Alexander Hill (neurologist)

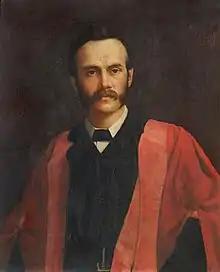
Alexander Hill c. 1891

Alexander Hill (1856 – 28 February 1929) was a medical doctor and professor who was Master of Downing College, Cambridge from 1888 to 1907 and Vice-Chancellor of the University of Cambridge from 1897 to 1899. He was Principal of Southampton University College from 1913 to 1920.